Willy Rohr

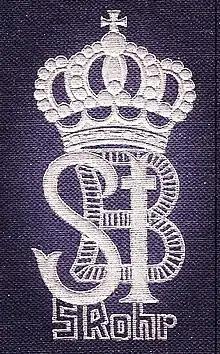
Sturm-Bataillon Nr. 5 (Rohr)

In World War I he fought in 3rd Company on the Aisne, in Champagne and on the Hartmannsweiler Kopf. In 1915, Rohr was transferred to the Major Calsow detachment and formed the Loretto Front with two pioneer companies. These fought unsuccessfully, the battalions were renamed the Sturmabteilung Calsow, and their leadership found other employment in the Armeeabteilung Gaede. The decimated storm detachment was recalled to the "Kaiserstuhl". By command of General von Falkenhayn the captain, who had been brought in from the Guards Rifle Battalion, was temporarily entrusted with their command on 30 August 1915. The previously unused "Kaiserstuhl" became a training center.